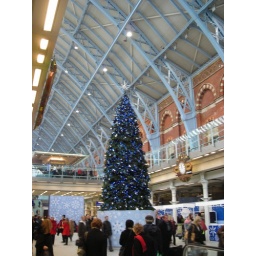
A Christmas tree sits tastefully underneath the light blue iron girders.